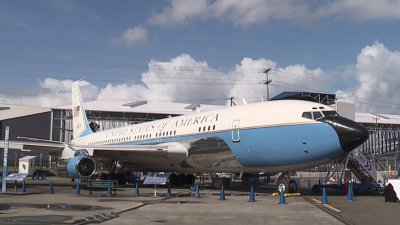
Vehicle type: Planes